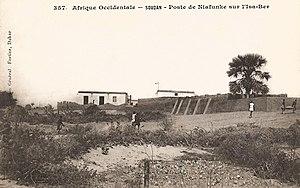
François-Edmond Fortier, Poste de Niafunké sur l'Isa-Ber. Afrique Occidentale - Soudan.
Niafunké est une petite ville malienne, sur le fleuve Niger, située à 250 km au sud-ouest de Tombouctou. Elle est le chef-lieu de la commune de Soboundou et du cercle de Niafunké dans la région de Tombouctou.